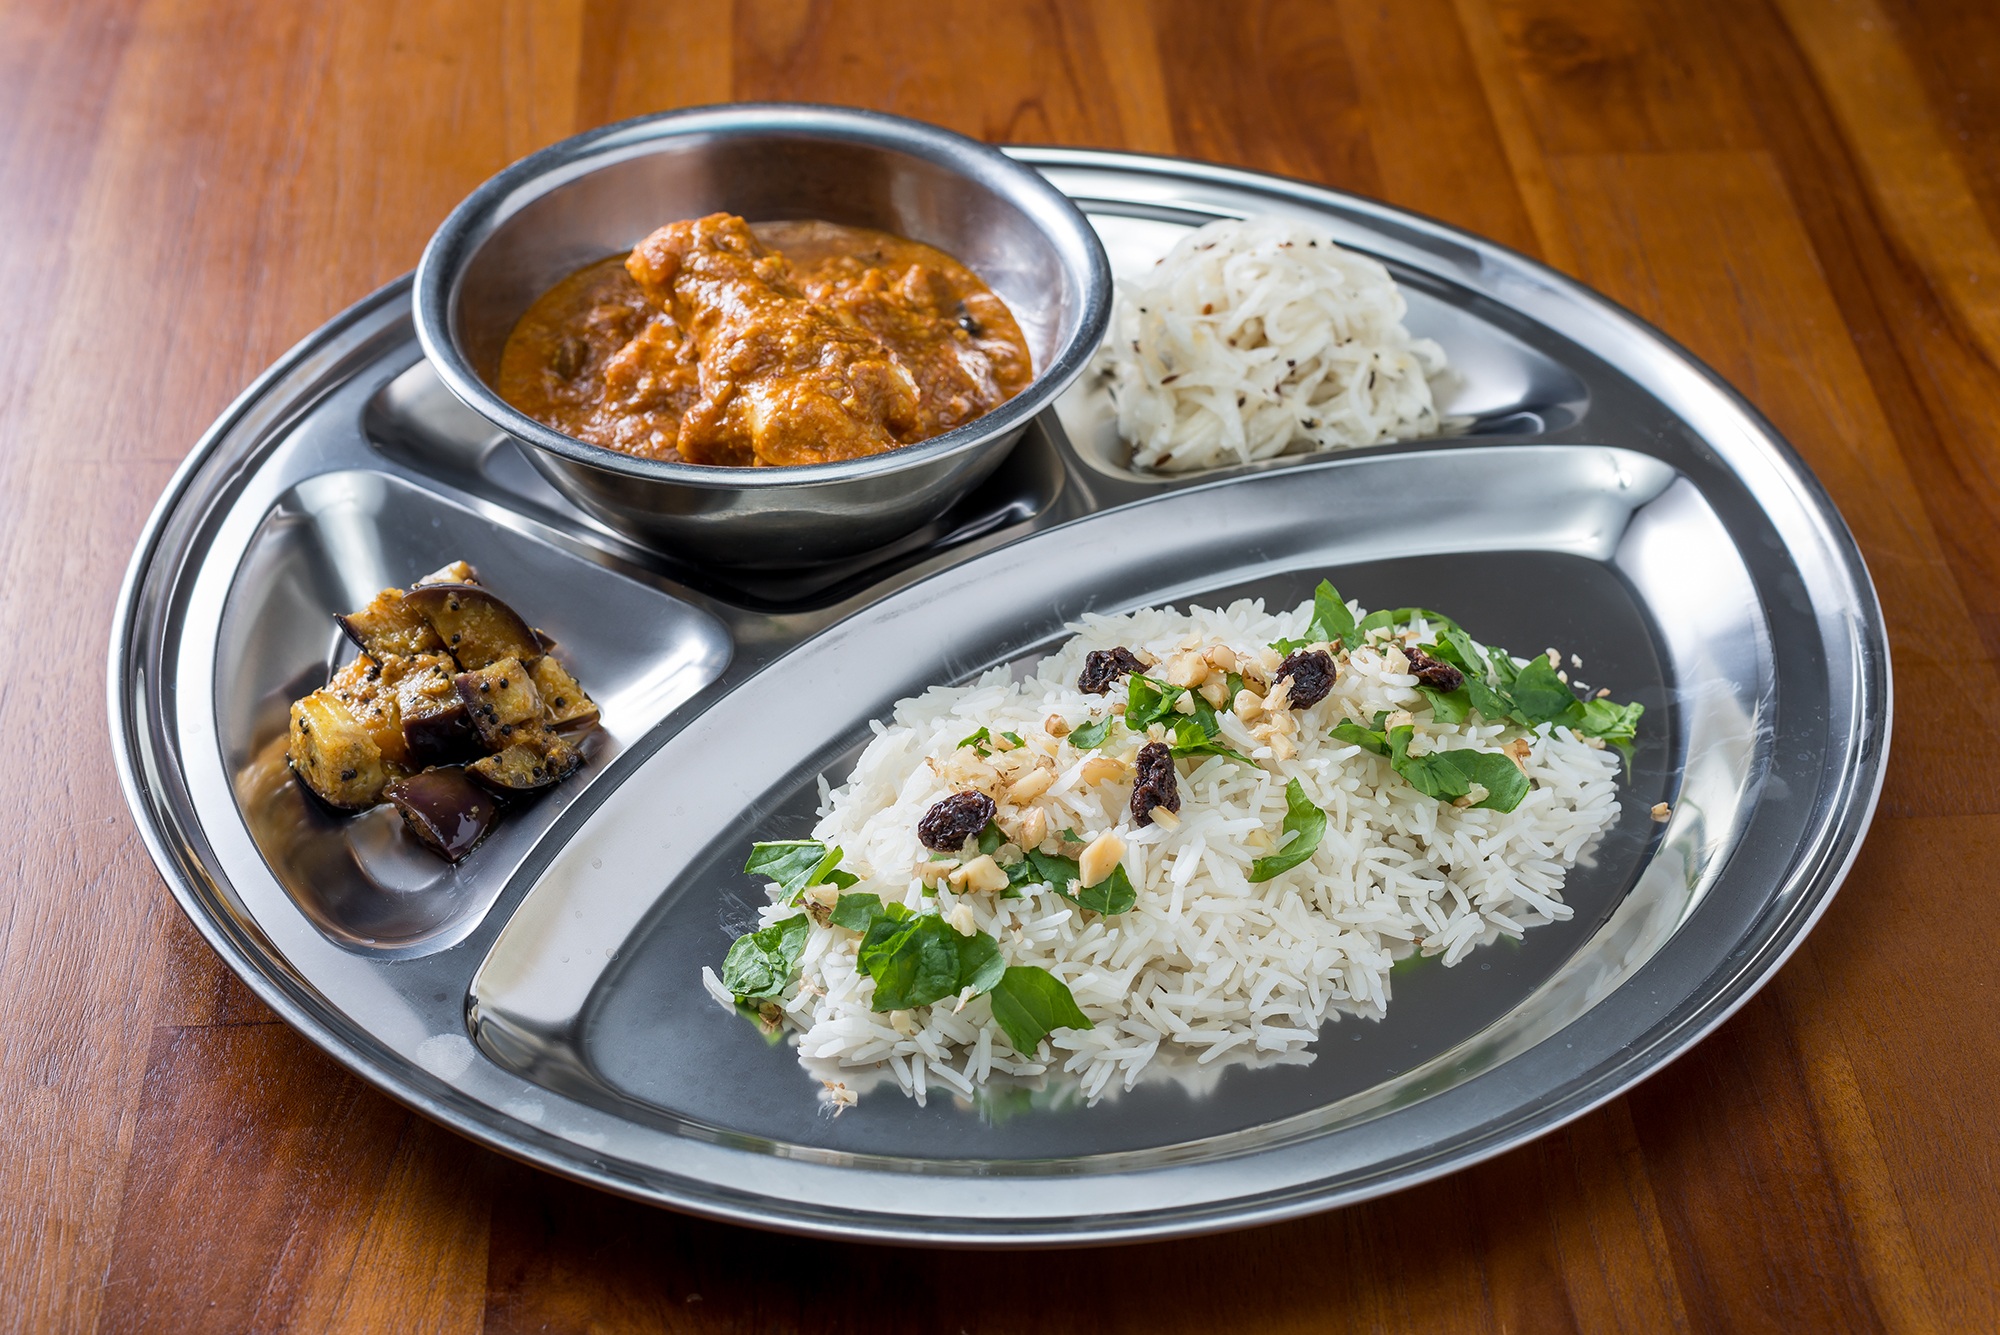
dish, meal, food, produce, vegetable, fish, breakfast, lunch, cuisine, asian food, western, curry, steamed rice, indian cuisine